Jamelle Elliott

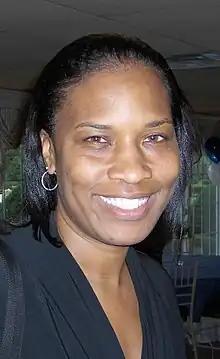

Jamelle Renee Elliott (born May 18, 1974) is an American women's basketball coach, notable for her playing and coaching tenures with the University of Connecticut and the University of Cincinnati women's basketball teams.